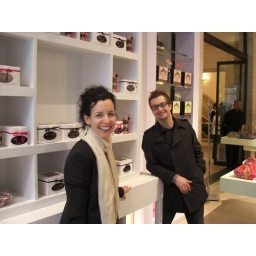
Dan and Beth (from 'How Sweet it is' - home of the best cakes in the world!)